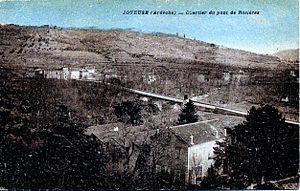
Carte postale du pont entre Rosiéres et Joyeuse vers 1920 le pont est doublé par la voie du tramway et on remarque un chateau d'eau. Au premier plan
Joyeuse est une commune française, située dans le département de l’Ardèche en région Auvergne-Rhône-Alpes.